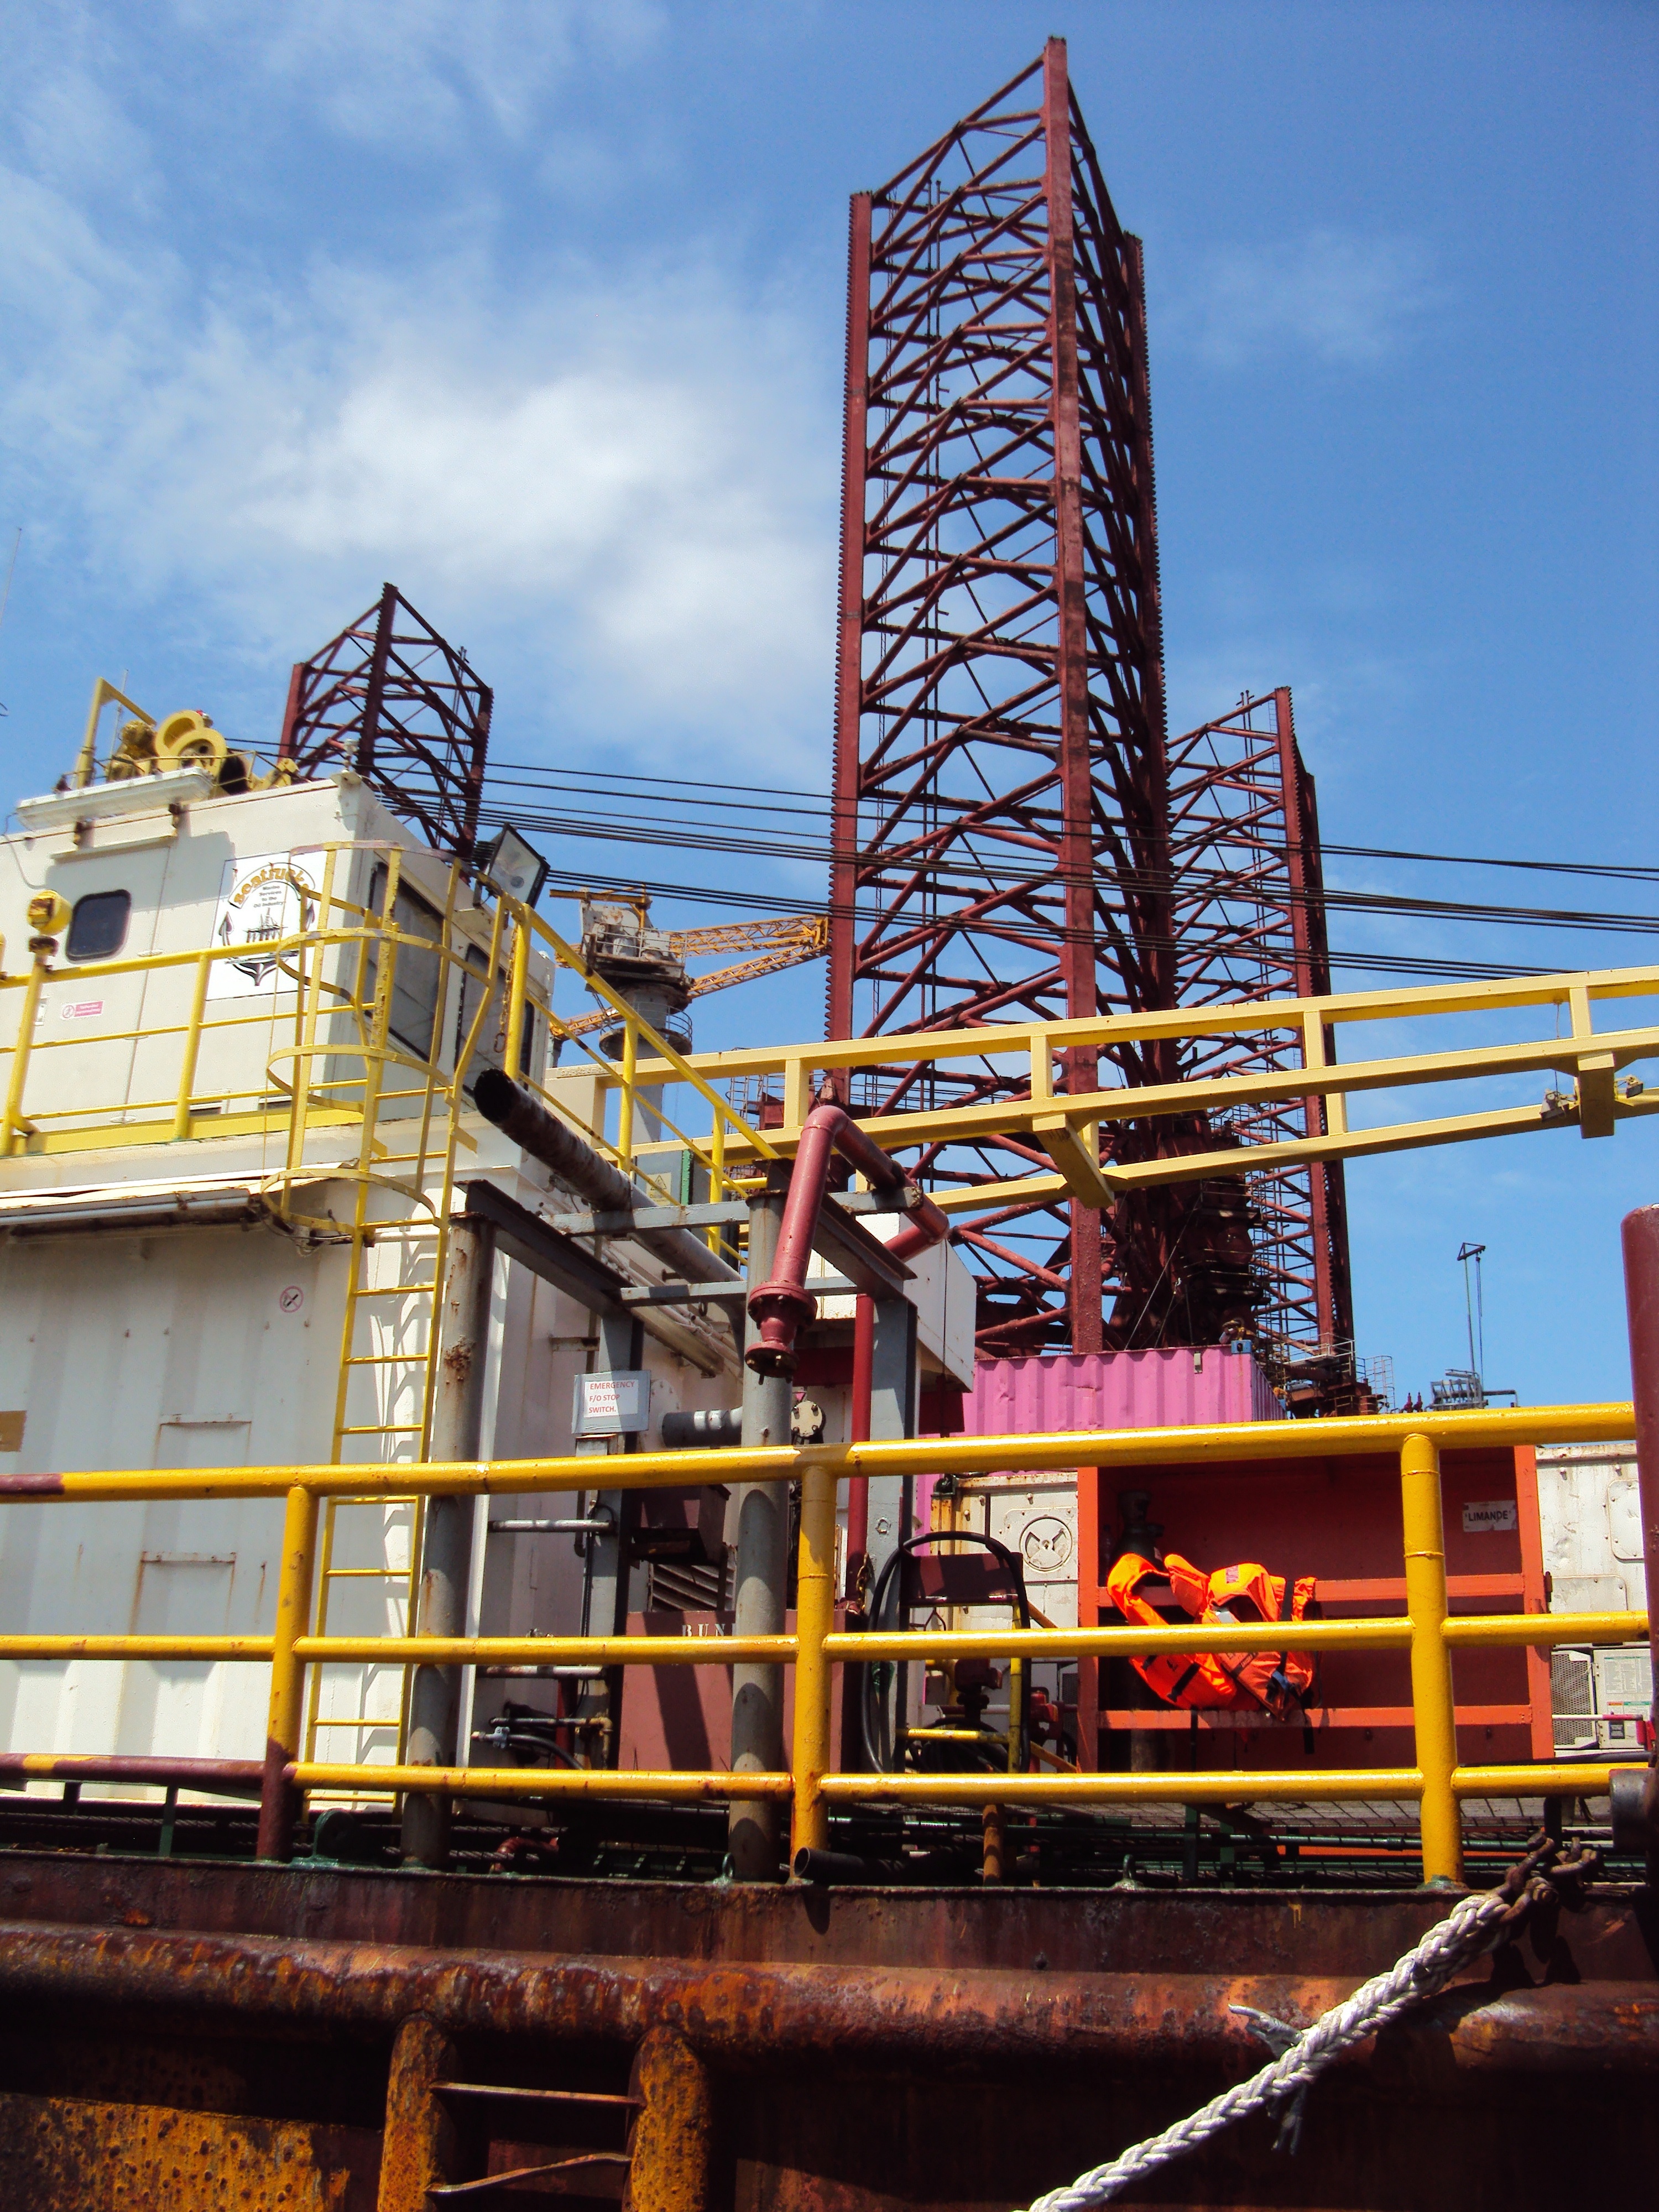
travel, transport, construction, vehicle, amusement park, africa, park, platform, landmark, drilling, construction equipment, gabon, urban area